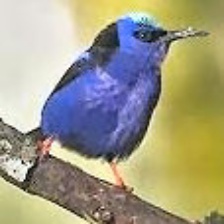
Species: RED LEGGED HONEYCREEPER
Scientific name: CYANERPES CYANEUS